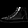
Label: Sneaker